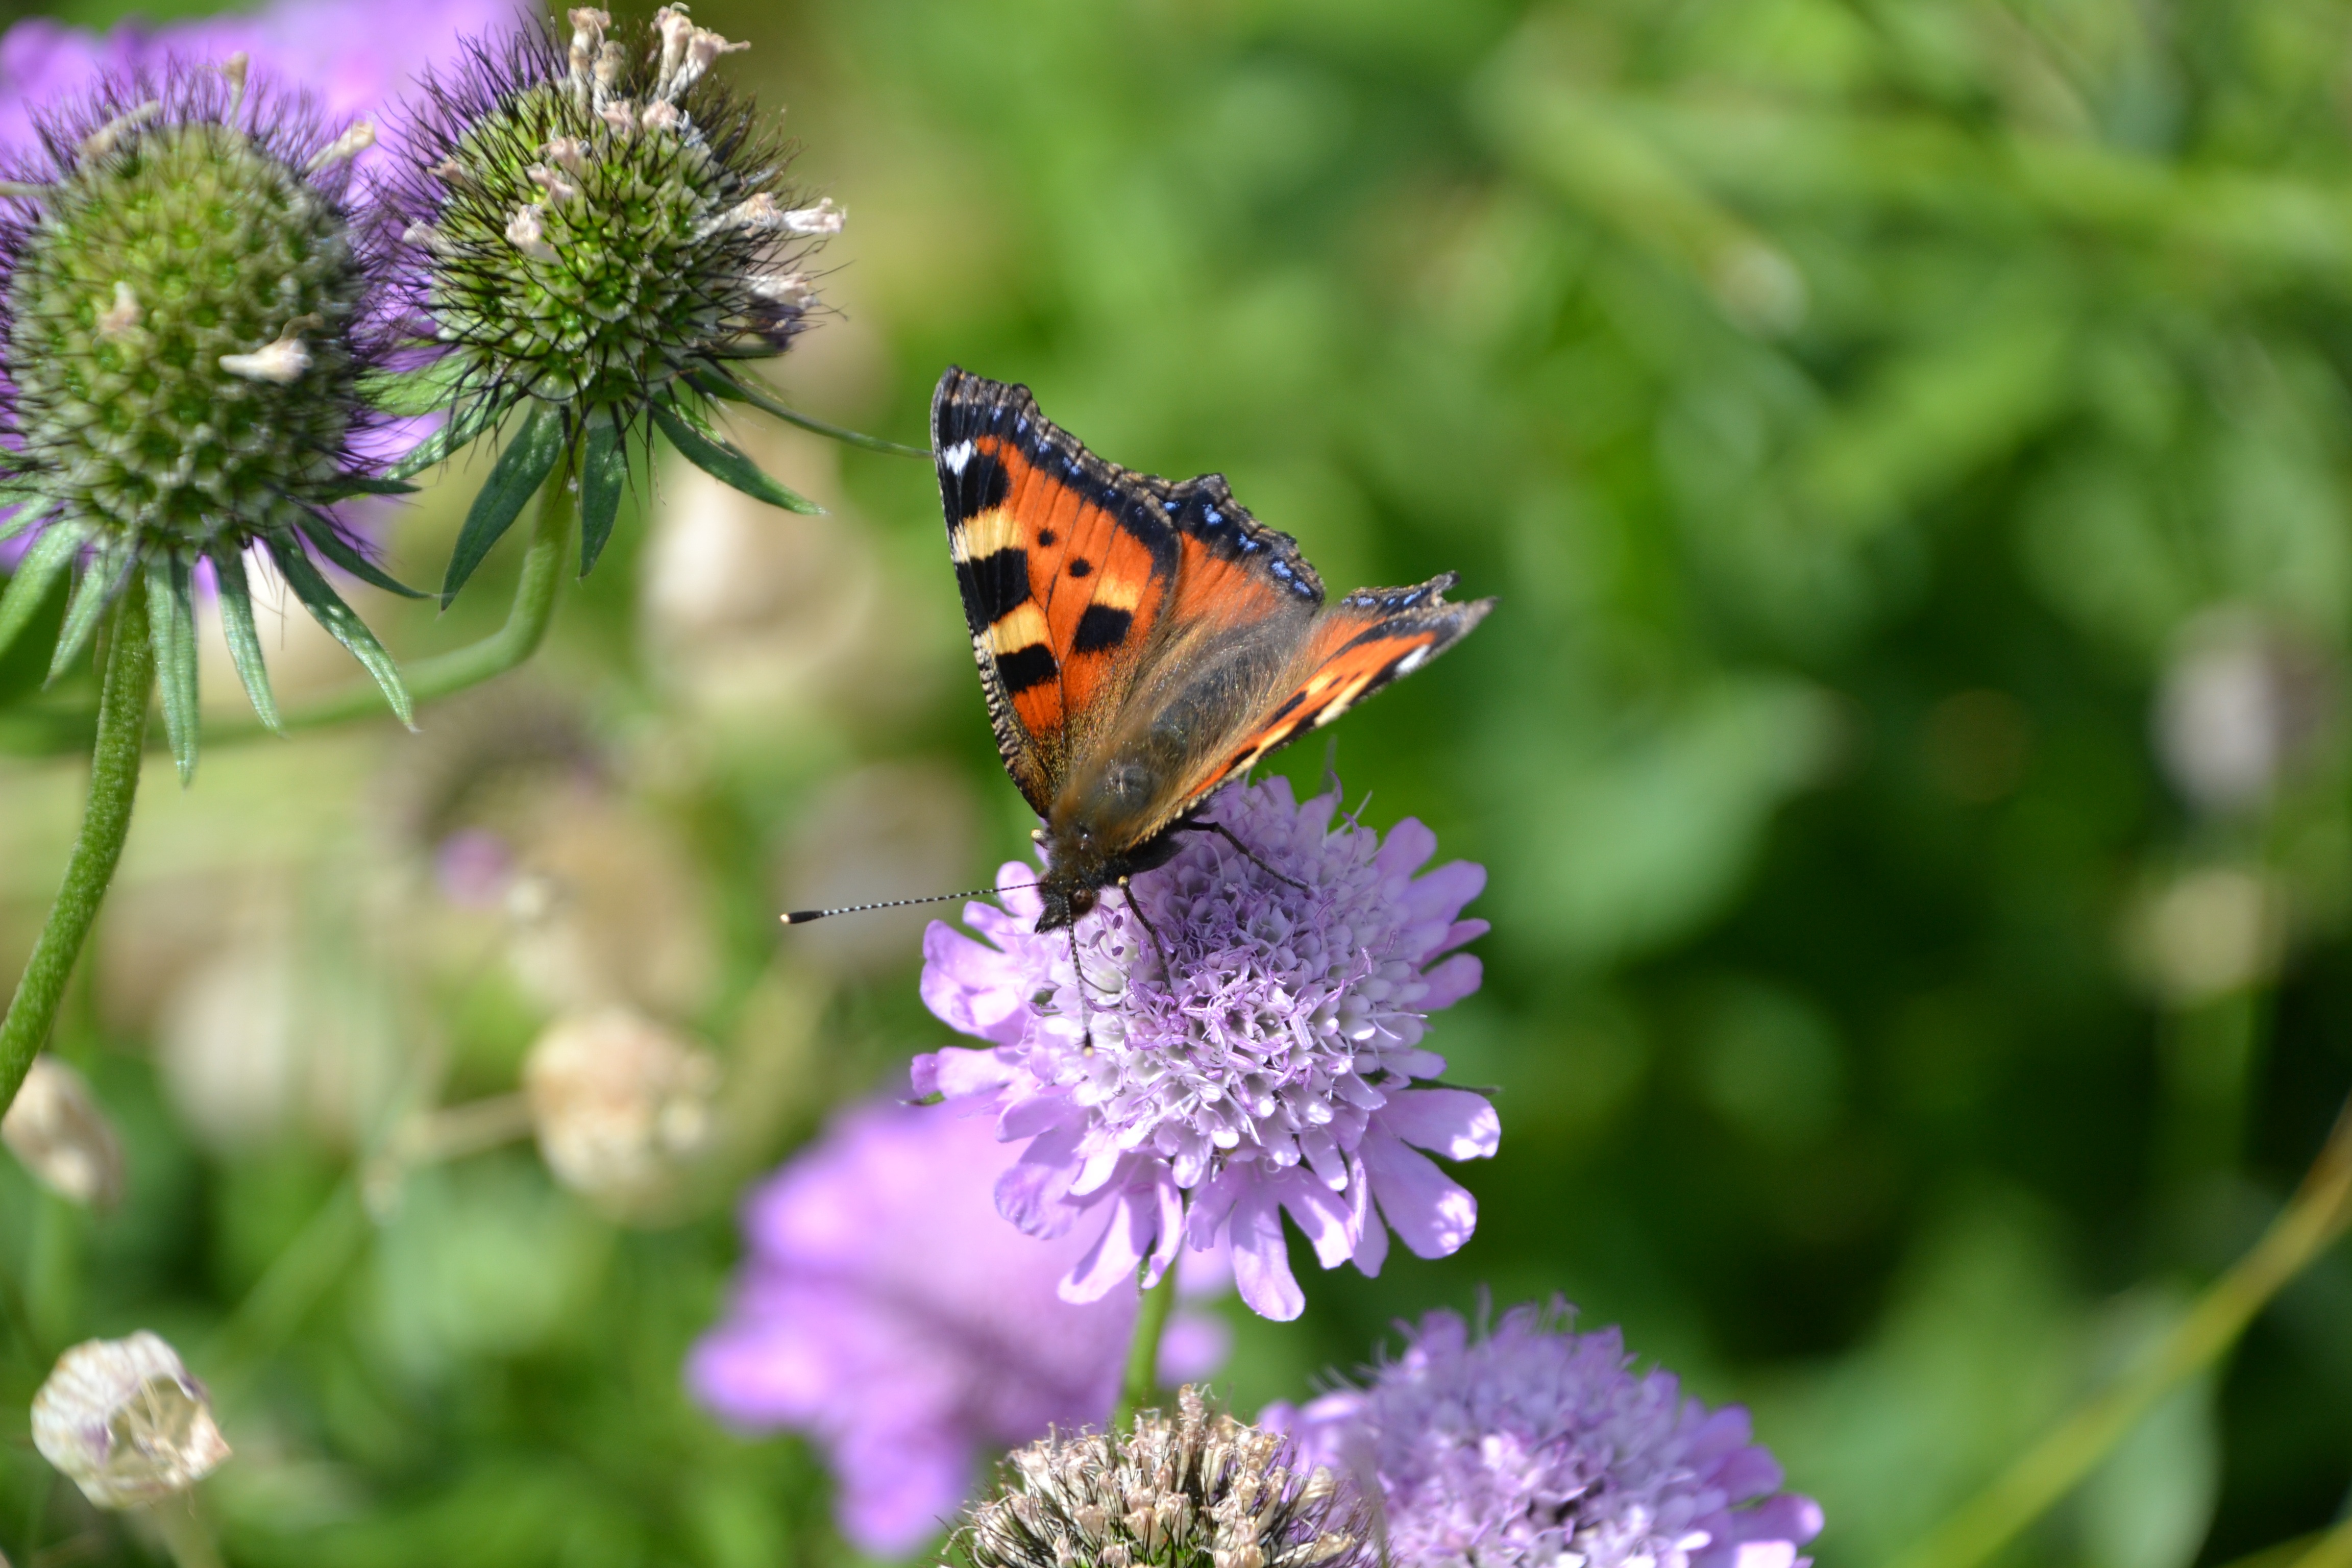
nature, plant, meadow, flower, insect, botany, butterfly, flora, fauna, invertebrate, wildflower, monarch butterfly, nectar, grossglockner, carinthia, macro photography, arthropod, pollinator, moths and butterflies, lycaenid